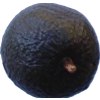
Label: black_avocado